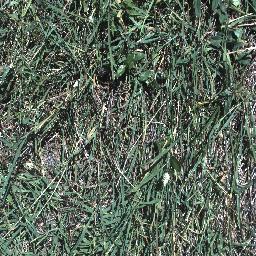
Label: negative